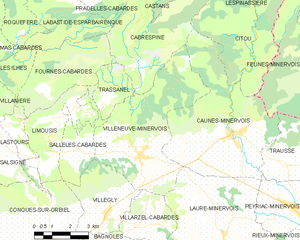
Carte des communes françaises: Villeneuve-Minervois